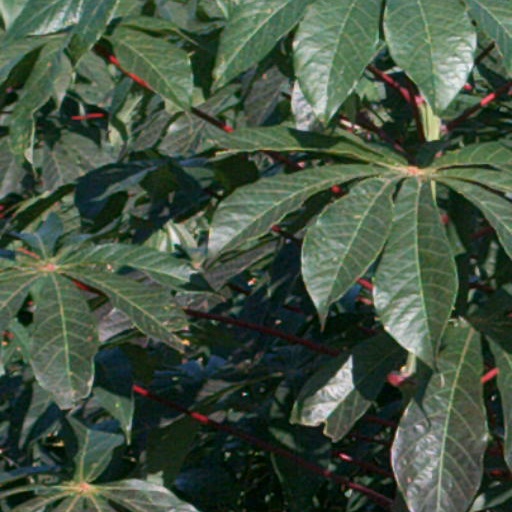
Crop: cassava